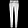
Label: Trouser